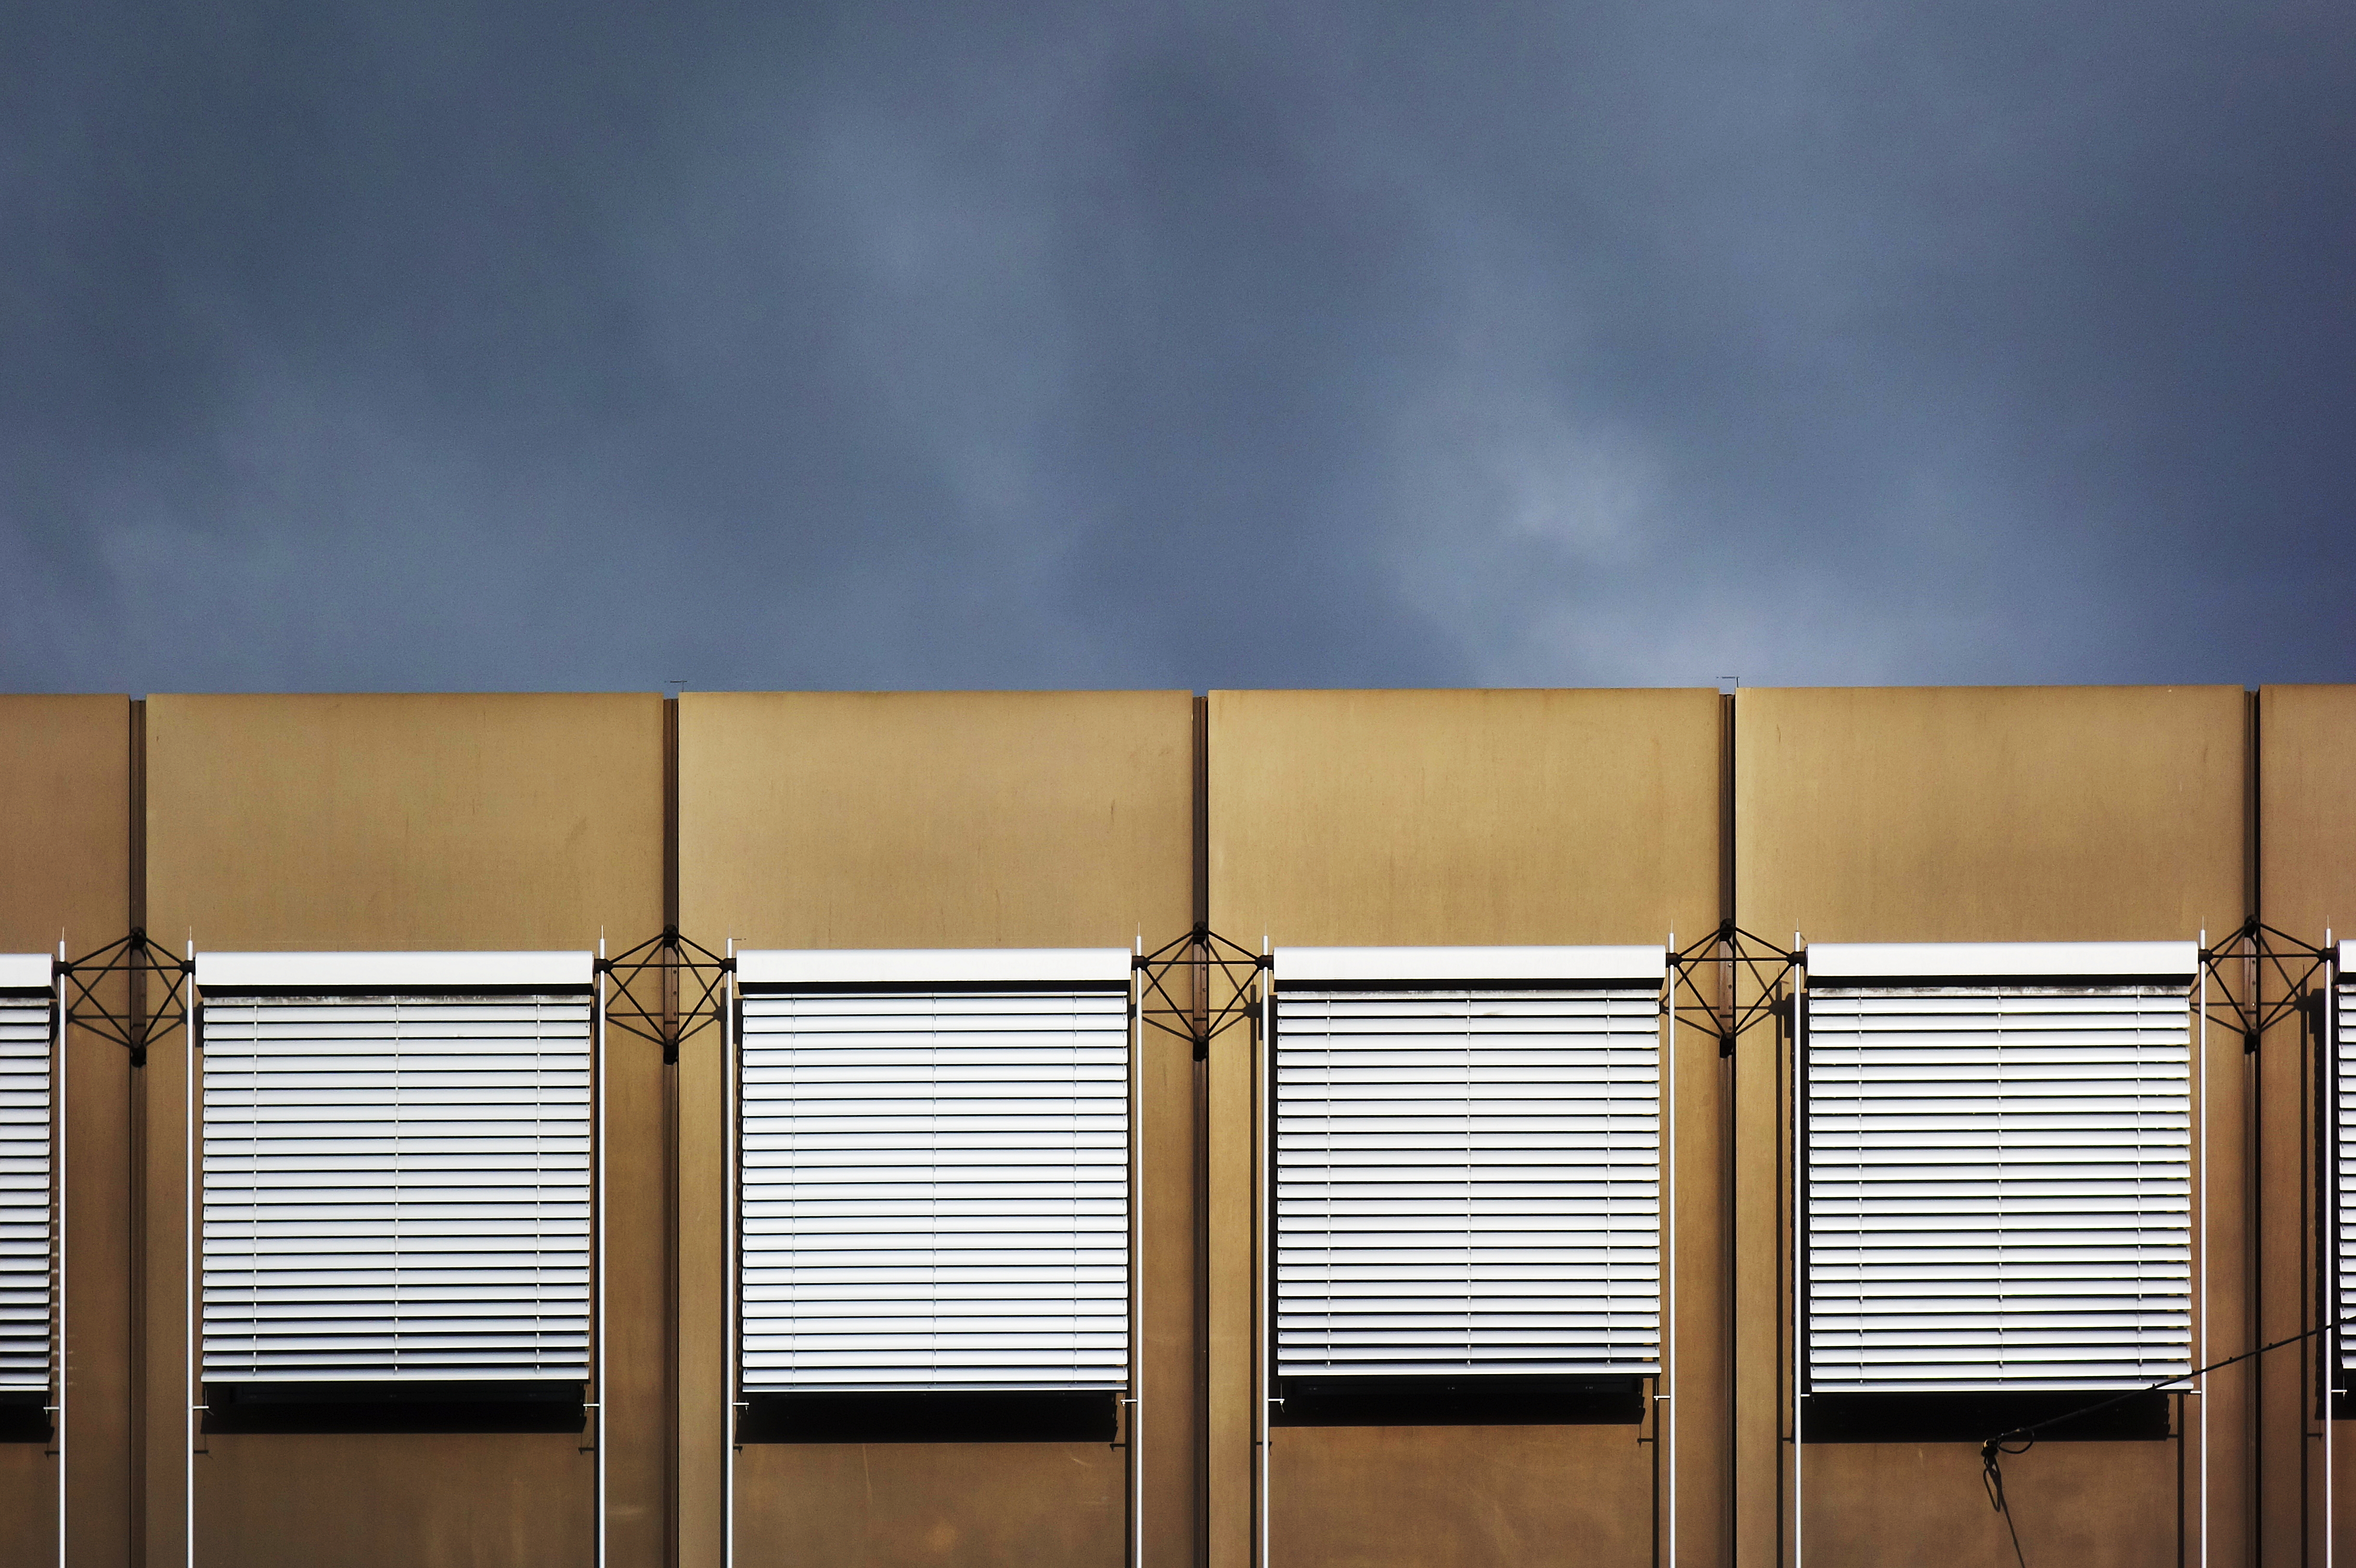
architecture, wood, window, building, wall, line, geometric, facade, furniture, shutter, interior design, window blind, daylighting, window covering, window treatment